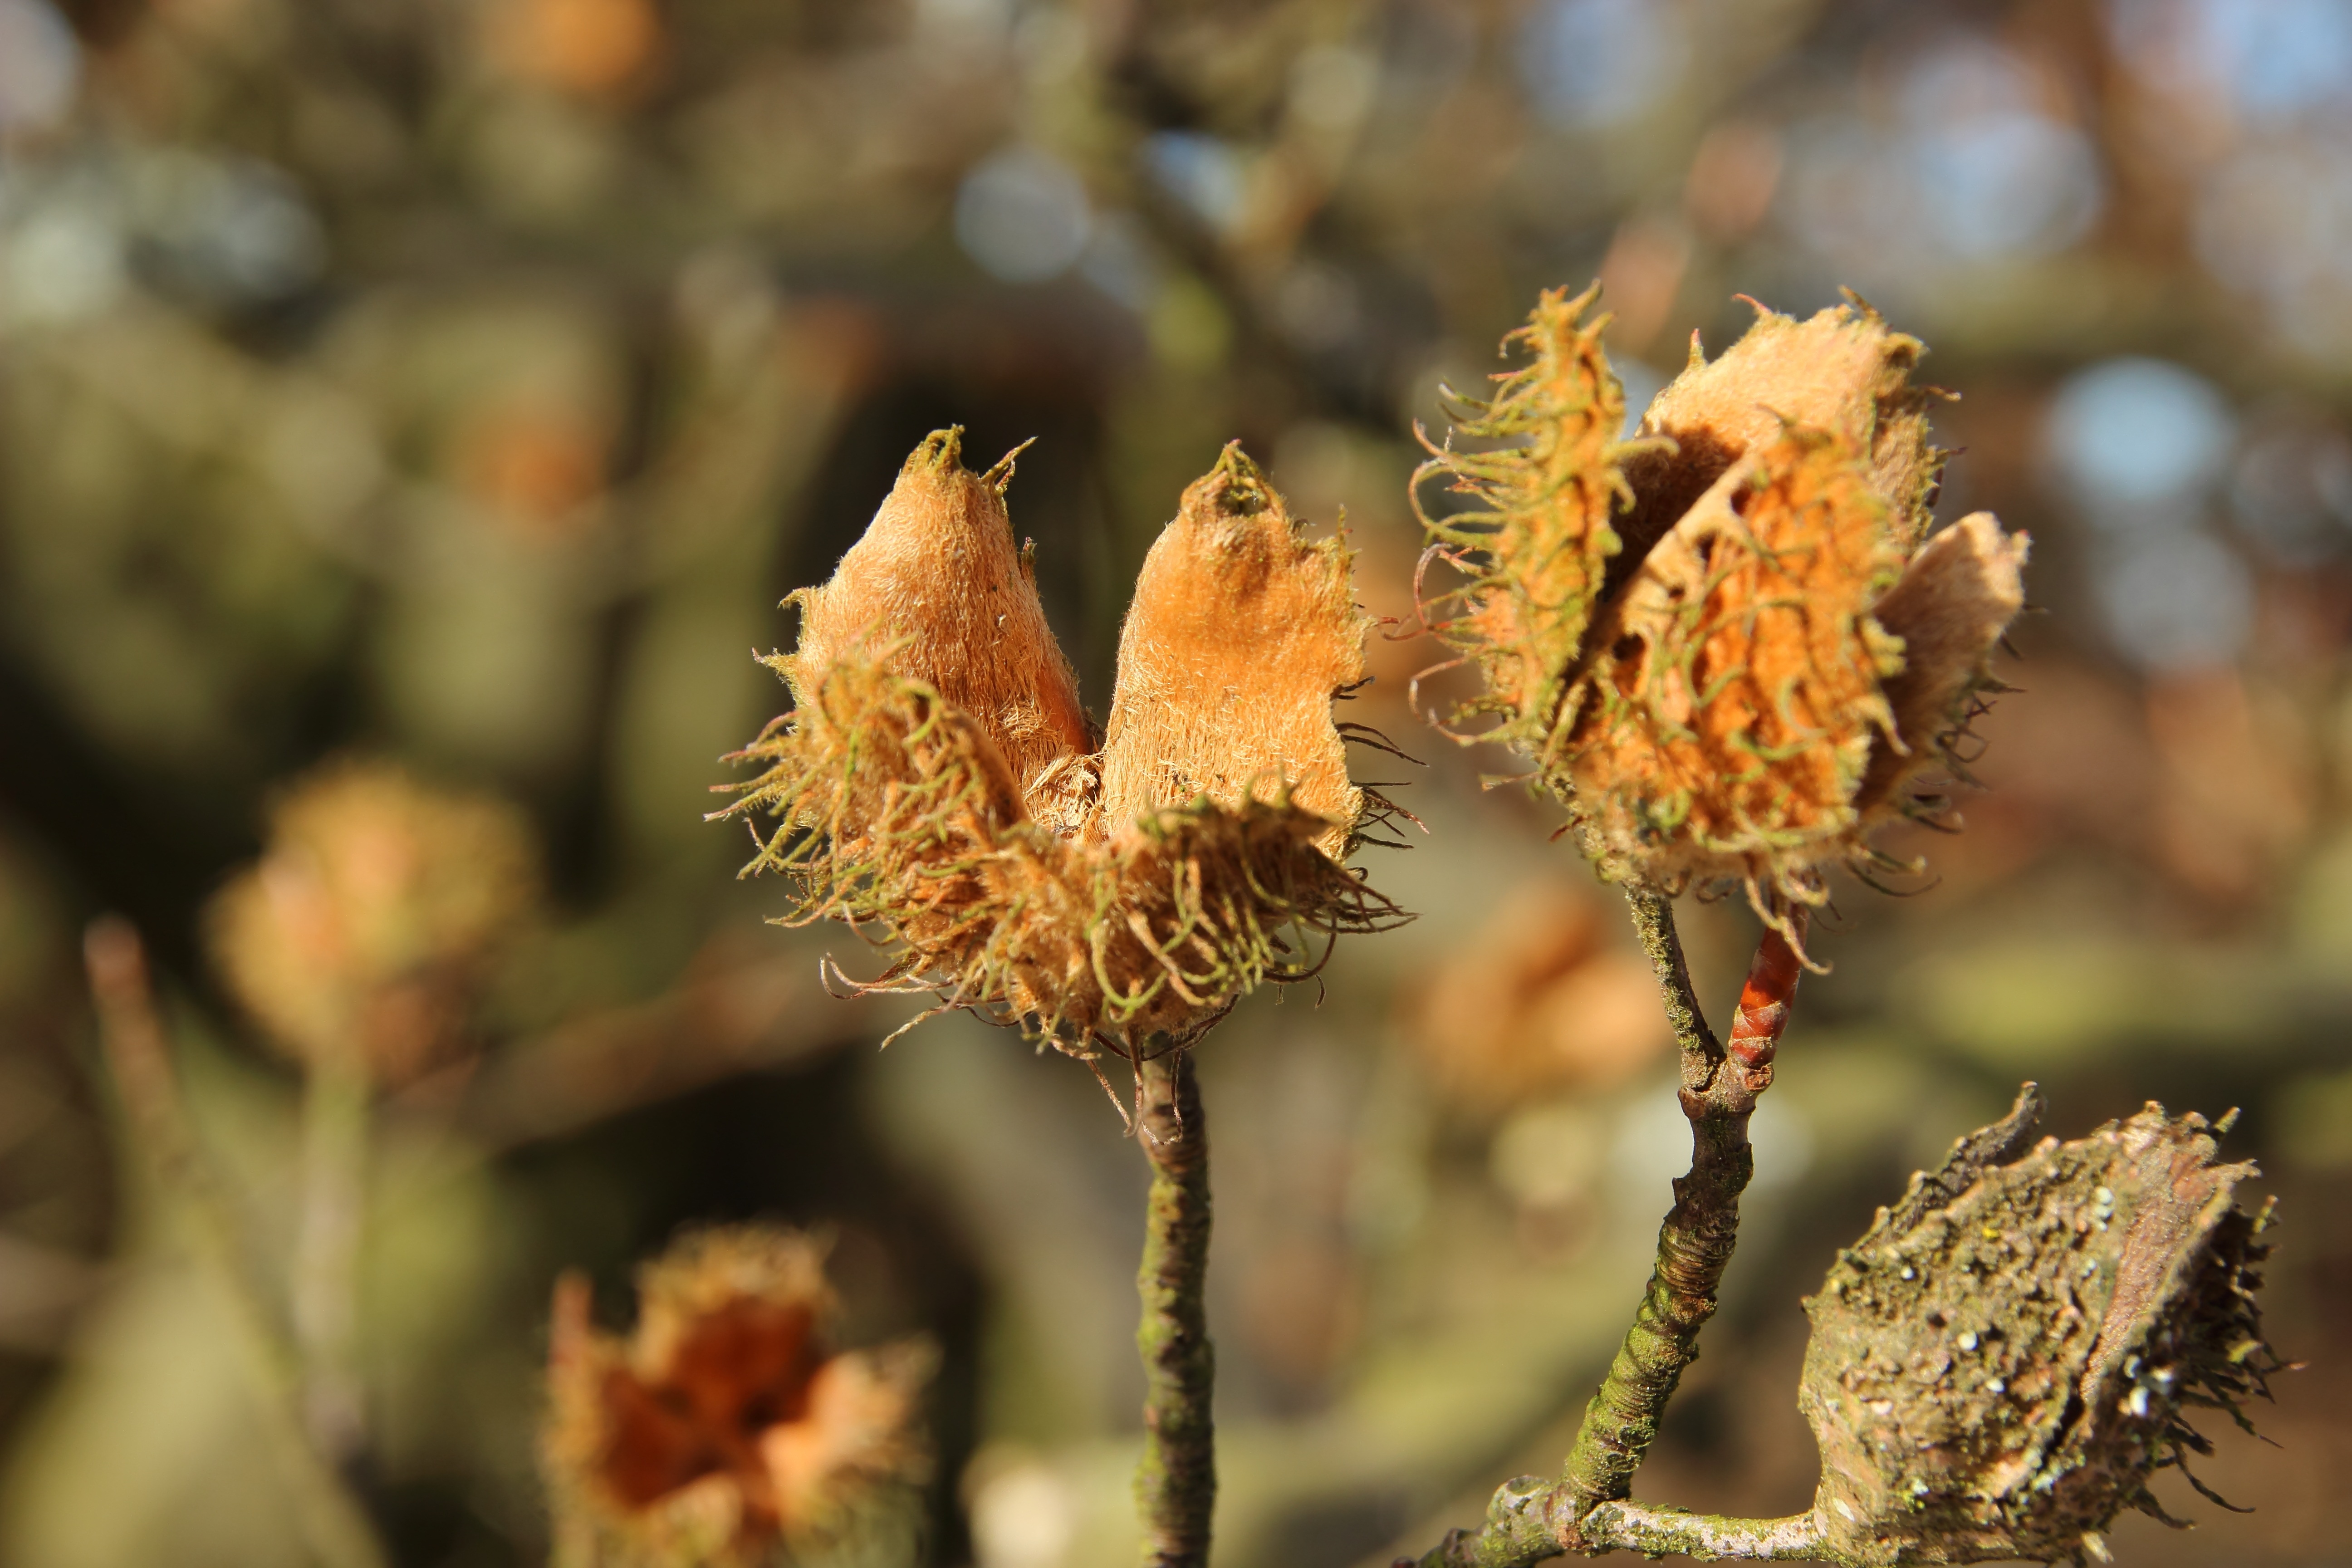
tree, nature, branch, blossom, plant, photography, fruit, leaf, seed, flower, frost, spring, produce, autumn, botany, yellow, flora, season, fauna, wildflower, close up, fruits, bud, beech, macro photography, sleeves, flowering plant, beechnut, fruit pods, plant stem, land plant, thorns spines and prickles, beech nuts